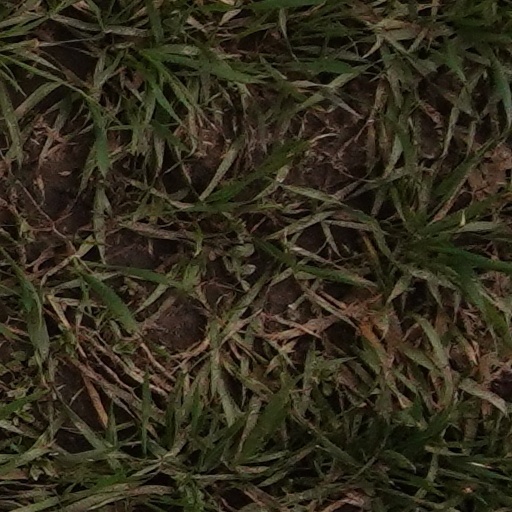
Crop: wheat